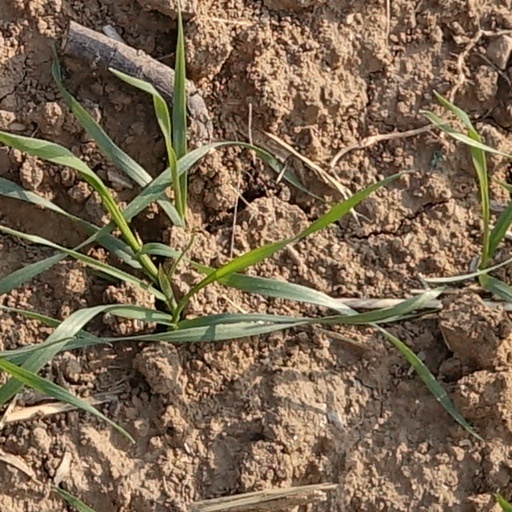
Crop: wheat